Dorothy Davenport

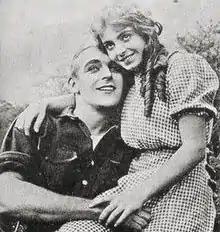
Wallace Reid and Davenport on the set of "His Only Son" (1912)

Dorothy Davenport was born in Boston, Massachusetts on March 13, 1895. Davenport's father, Harry Davenport, was a Broadway star and comedian, and her mother, Alice Davenport, was a film actress who appeared in at least 140 films. Dorothy's grandparents were the 19th-century character actors Edward Loomis Davenport, a successful tragedian stage actor, and Fanny Vining Davenport, who began acting at age 3. Their daughter and Dorothy's aunt, Fanny Davenport, was considered one of the great stage actresses of the time.